20th Battalion, London Regiment (Blackheath and Woolwich)

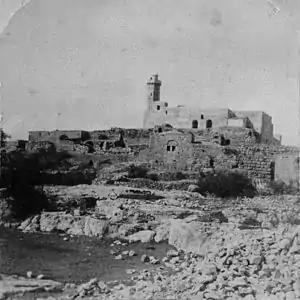
Nebi Samwil mosque before the battle

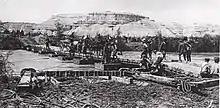
The pontoon bridge across the Jordan

The 2/20th Bn came into existence on 3 September 1914 and began training on Blackheath and in Greenwich Park, later moving to White City in west London. Early in 1915 it moved to billets around Betchworth in Surrey. The organisation of the Second Line Territorials duplicated the First Line, so that 2/20th Londons was assigned to 2/5th London Brigade in 2/2nd London Division. At the end of 1915, these were redesignated 180th (2/5th London) Brigade and 60th (2/2nd London) Division respectively. The battalions finally received rifles (old Japanese ones) for training in February 1915. Drafts to bring the 1/20th up to full strength for overseas service were a drain, but a fresh recruiting campaign in March 1915 brought the 2/20th back up to strength and provided for the 3/20th Bn. In August the 'Home Service only' and unfit men of the 2/20th were transferred to the 3/20th. When the 1/20th embarked for France, the 2/20th took over their billets around St Albans in Hertfordshire, later being billeted at Coggeshall, Hatfield Broad Oak and Saffron Walden in Essex before reaching Hertford in December. In January 1916 the battalion moved to Sutton Veny on Salisbury Plain for intensive training prior to going overseas. Until now, the 2/20th had been sending drafts to replace casualties in the 1/20th, but that duty passed to the 3/20th Bn; the 2/20th itself absorbed and trained a draft of Yorkshiremen and Midlanders from Royal Army Medical Corps depots with no infantry training.